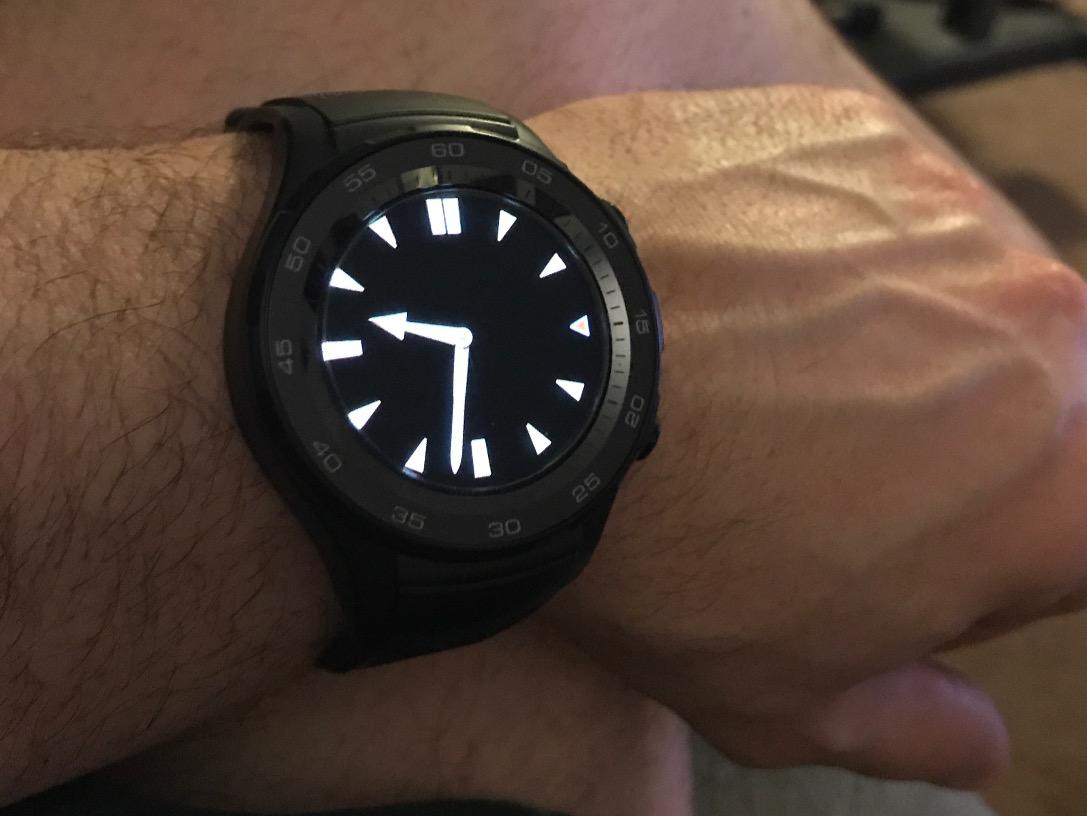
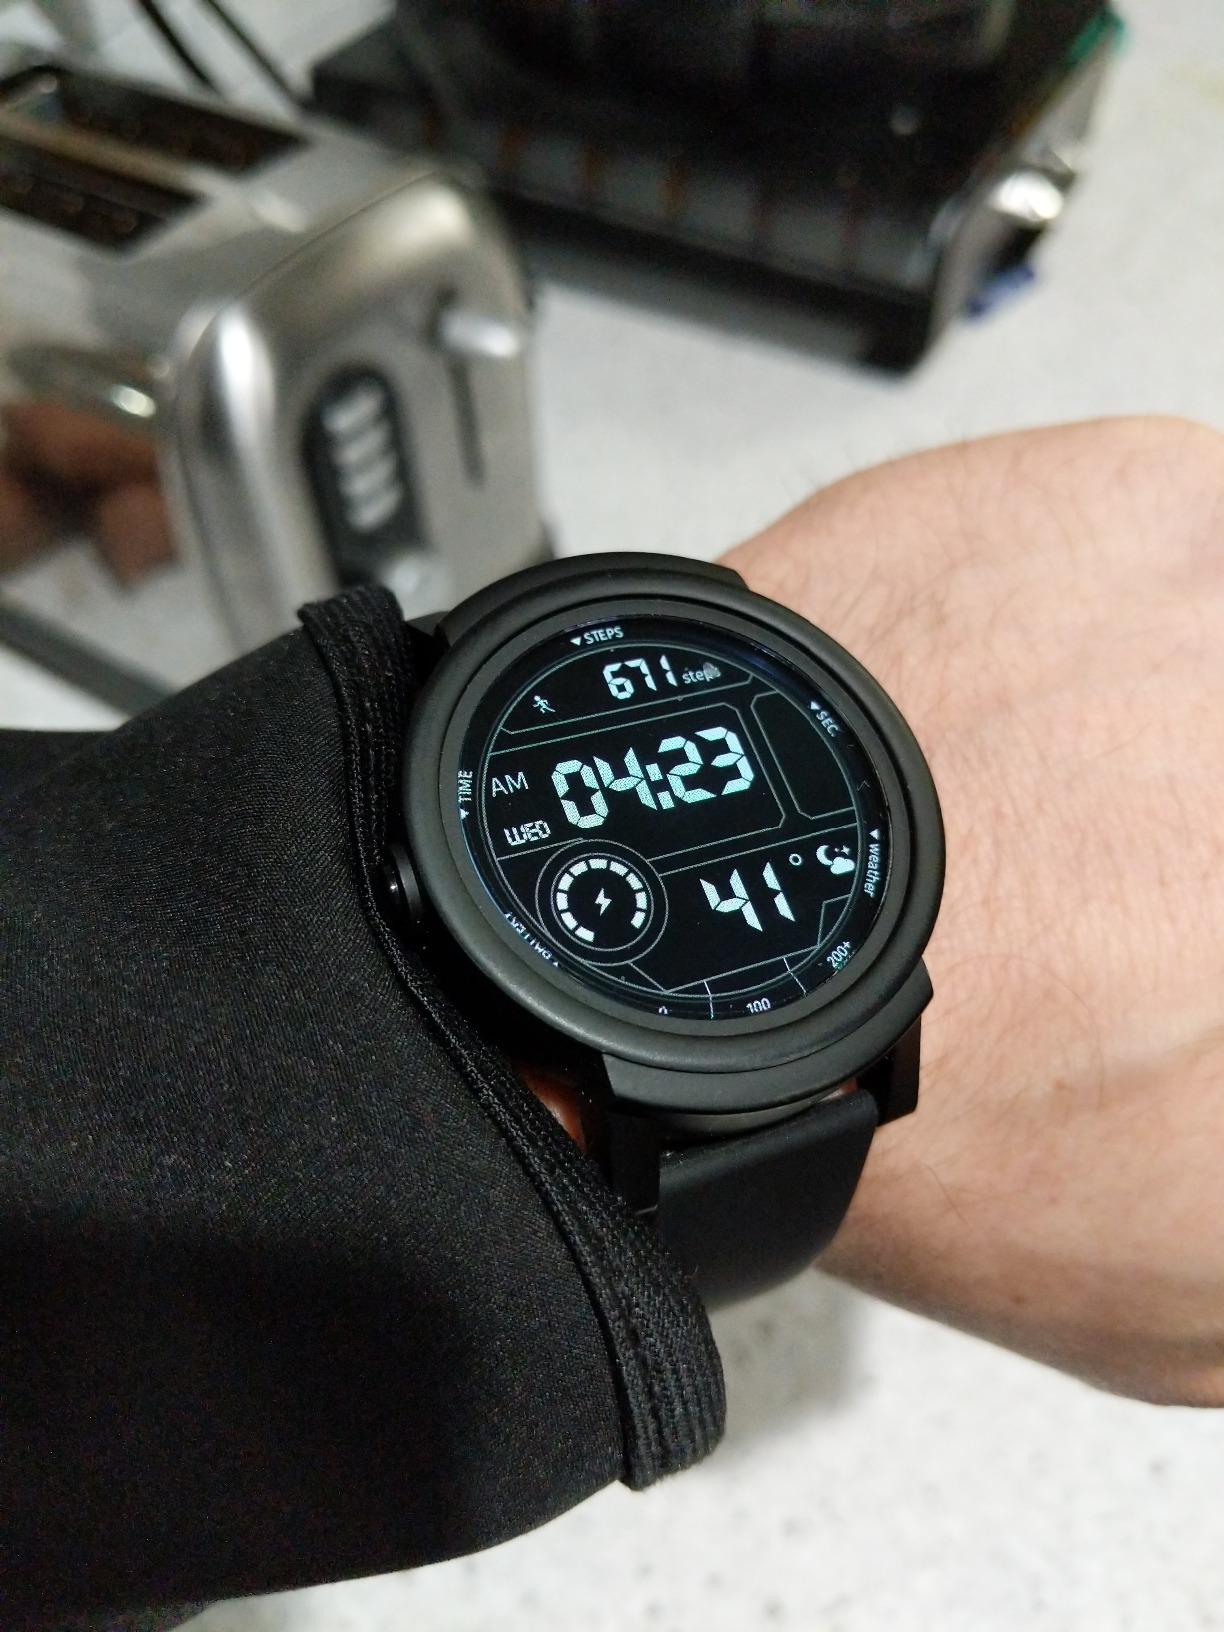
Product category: smartwatch
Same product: no